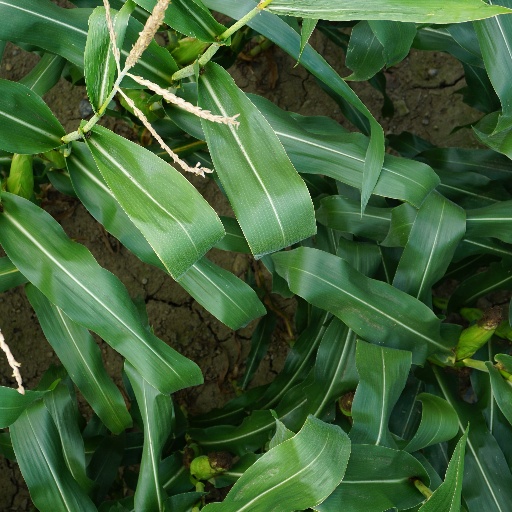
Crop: maize; corn